Sæby Church, Lejre Municipality

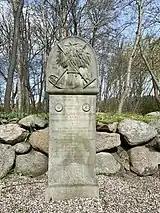
Lars Pedersen's headstone

The layout of the graveyard has not changed since the renovation of the church in 1824. In the northeastern corner of the graveyard stands a memorial to the farmer Lars Pedersen from Hyllingeledsgården, who died in 1833, It was erected by N. A. Holten to designs by the prominent sculptor Hermann Ernst Freund.